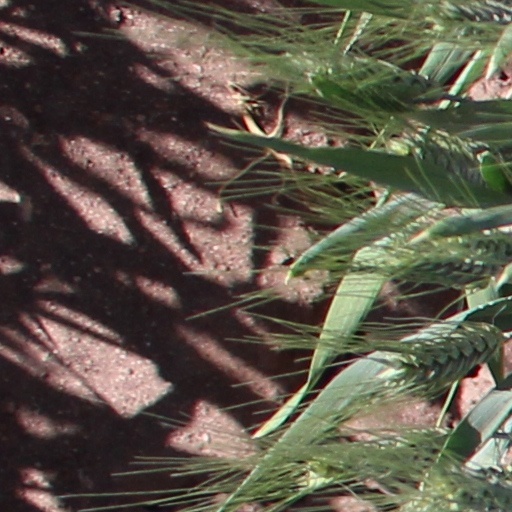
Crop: wheat